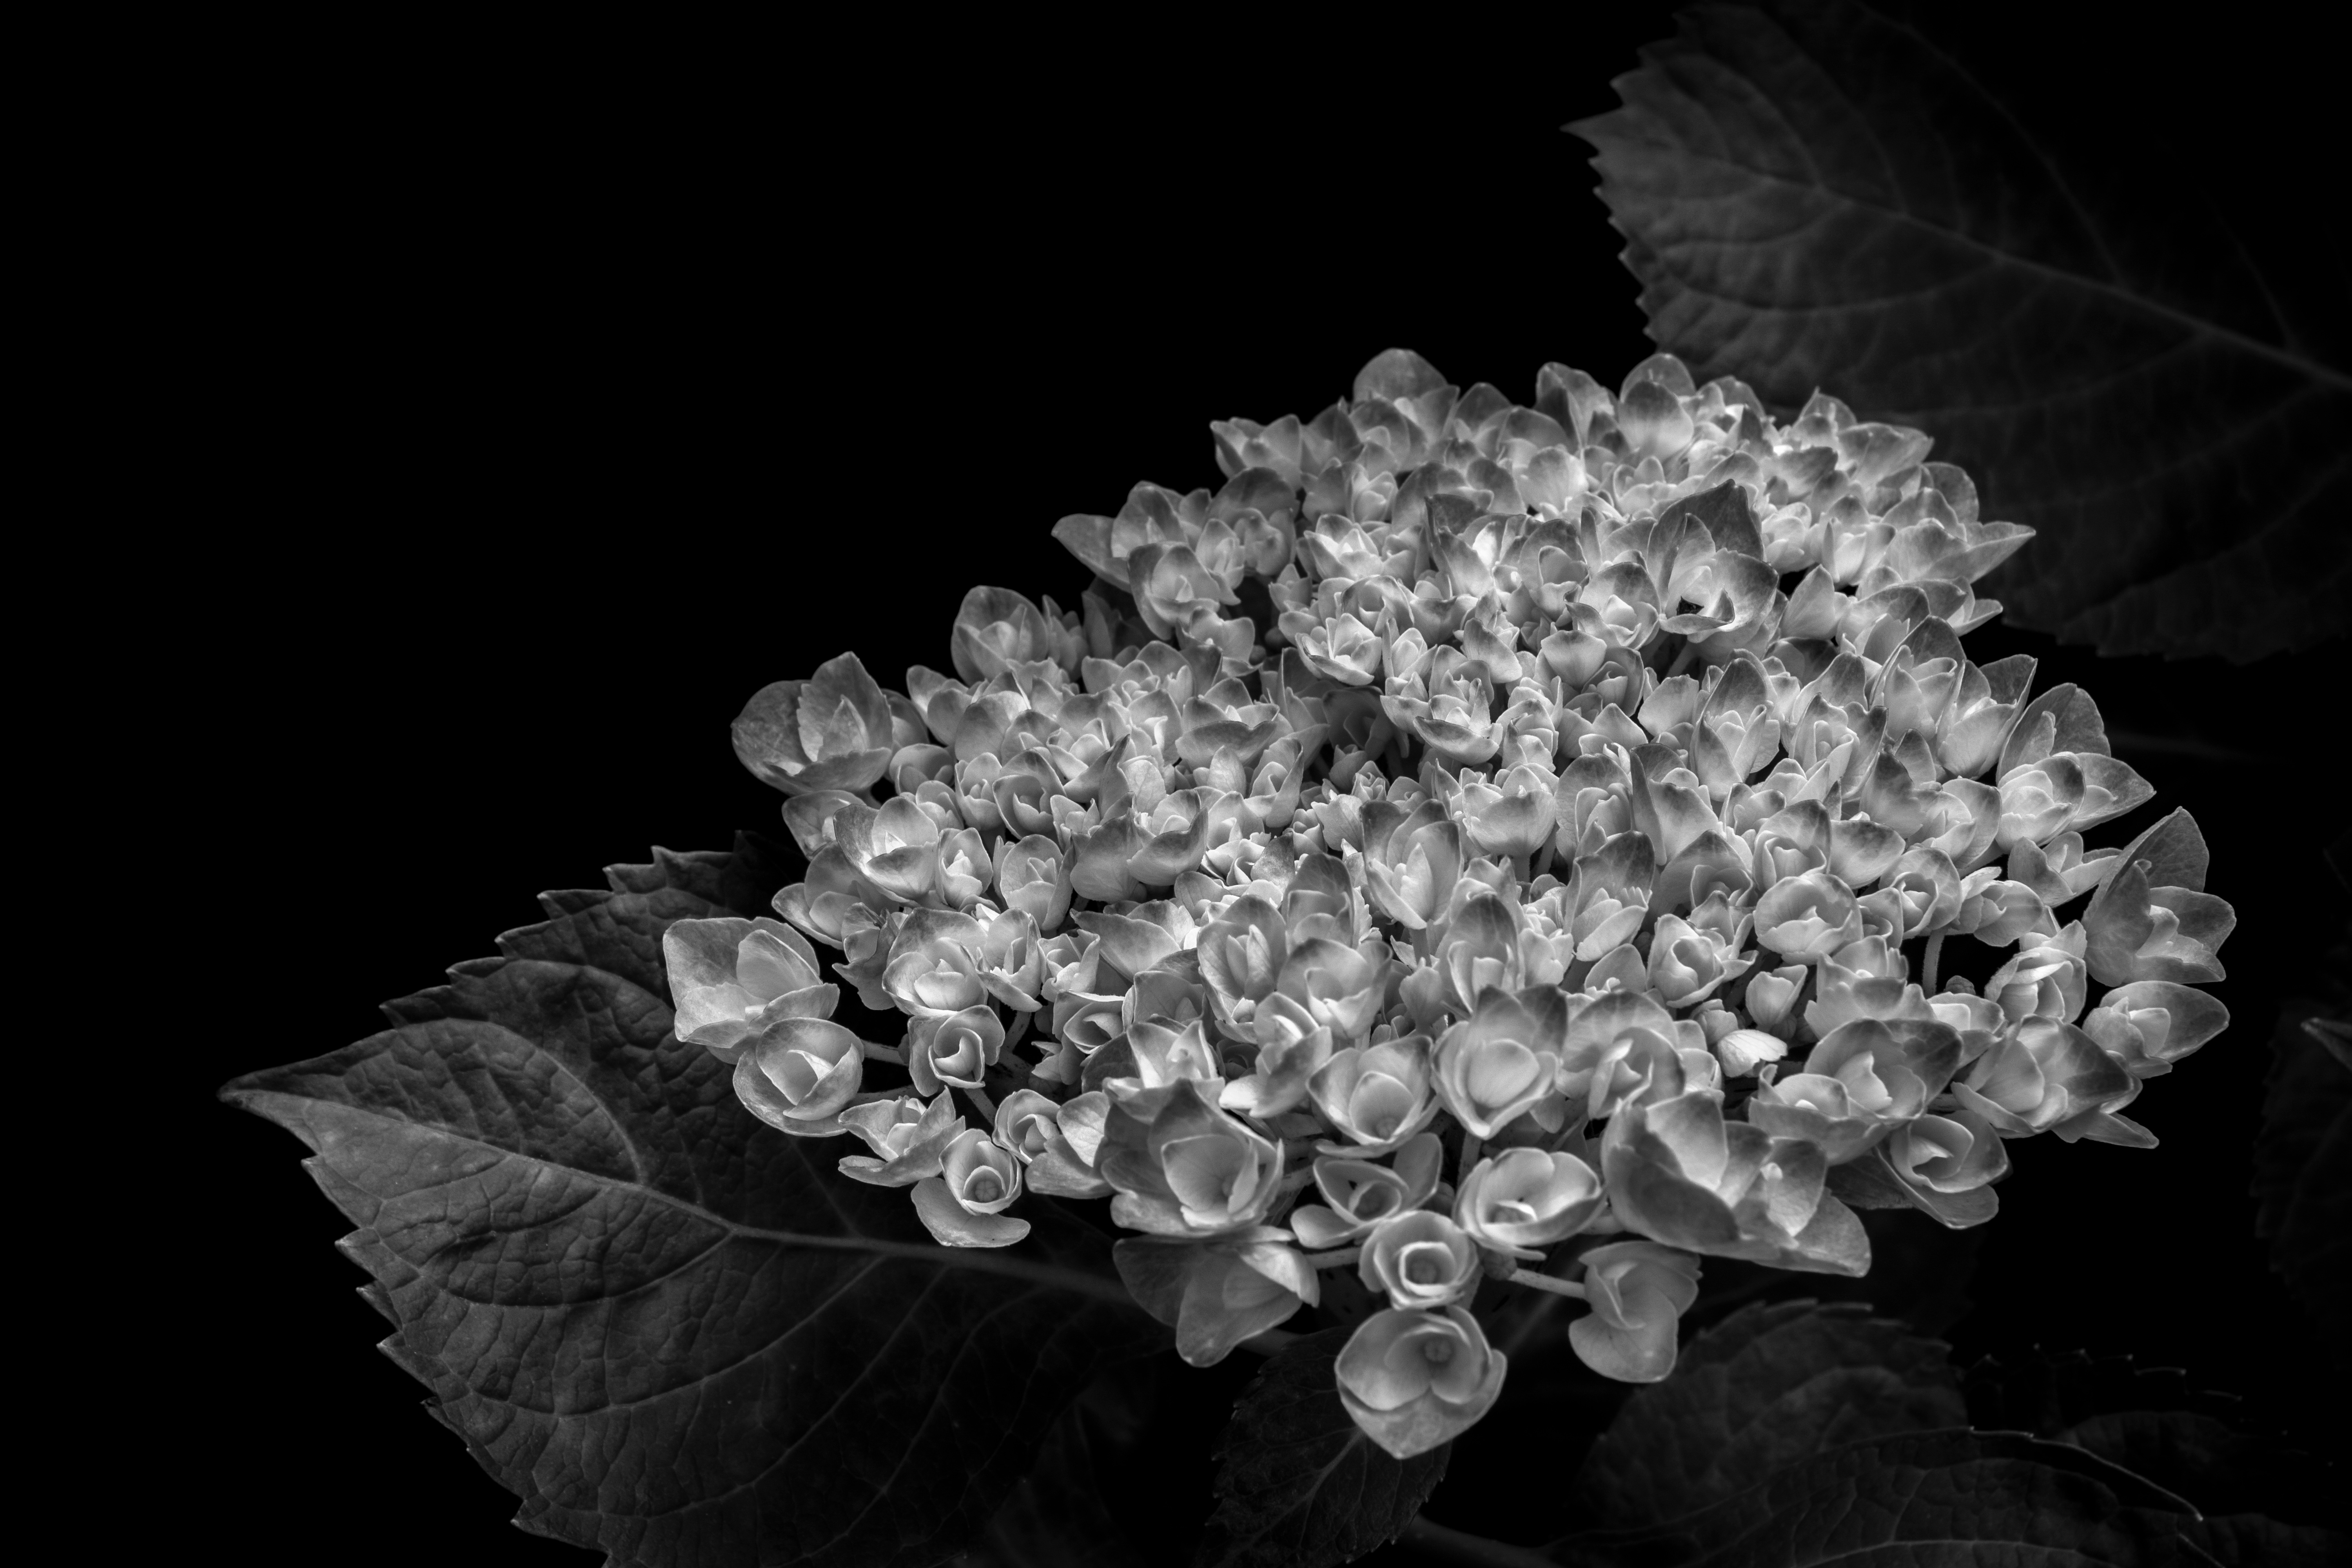
black and white, plant, photography, leaf, flower, petal, monochrome, flora, jewellery, macro photography, flowering plant, monochrome photography, fashion accessory, headpiece